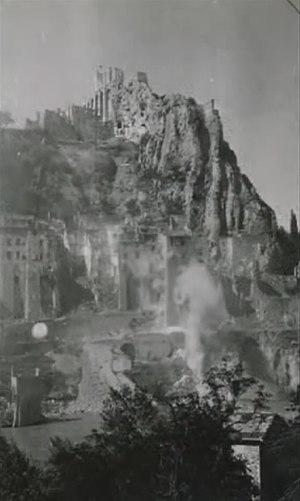
Les ruines de la citadelle et de la ville de Sisteron après le bombardement allié du 15 août 1944. Sud de la France.
À 500 m d'altitude, la citadelle de Sisteron surplombe la ville de Sisteron — située dans un passage entre le Dauphiné et la Provence — et la Durance. Construite sur un éperon rocheux, c'est la première chose que l'on voit en arrivant dans la ville. La citadelle, avec ses fortifications, était un verrou stratégique sur la route menant des Alpes vers la Méditerranée. Classée monument historique, c'est la pièce maîtresse de la ville. Jean Errard, ingénieur militaire d'Henri IV, puis Vauban l'ont marquée de leur empreinte.
Sisteron est une commune française, située dans le département des Alpes-de-Haute-Provence en région Provence-Alpes-Côte d'Azur.
Capitale des Sogiontiques, Sisteron est, à partir de l’époque romaine et de la construction du pont sur la Durance, un point de passage stratégique. Cette importance lui vaut des fortifications actualisées jusqu’au XVIIIᵉ siècle. Siège d’un évêché, la ville a un certain rayonnement pendant le Moyen Âge. Elle est le siège d’administrations de second rang : viguerie, puis district après la Révolution. C’est actuellement une petite ville industrielle et touristique.